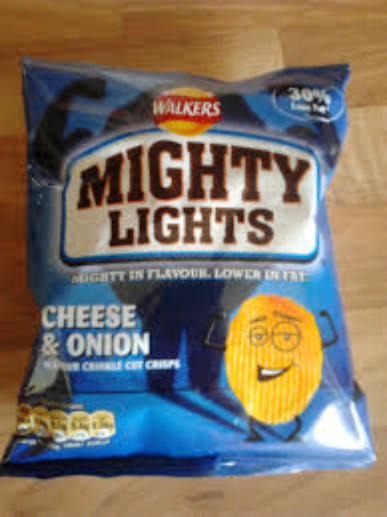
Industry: Food